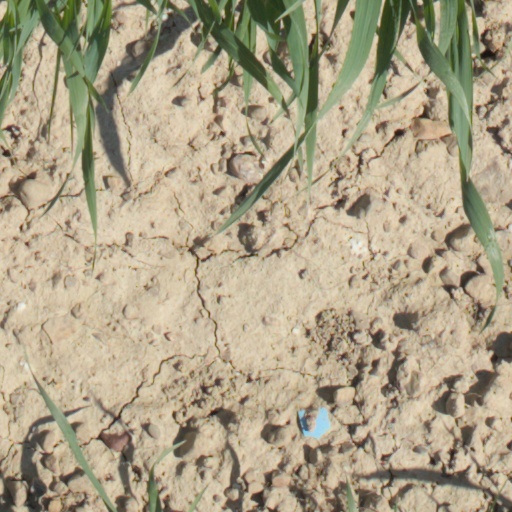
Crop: wheat